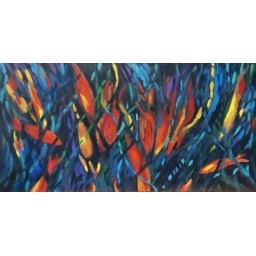
fire and water inspired by fish underwateracrylic painting